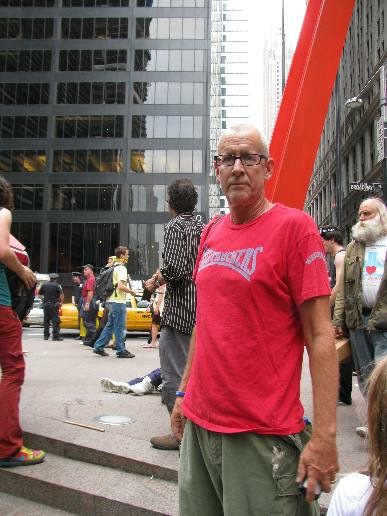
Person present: Yes